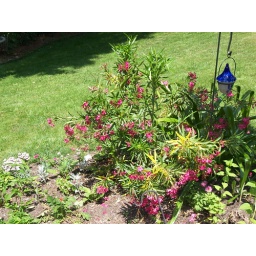
My Oleander and part of a new flower bed in the back yard.